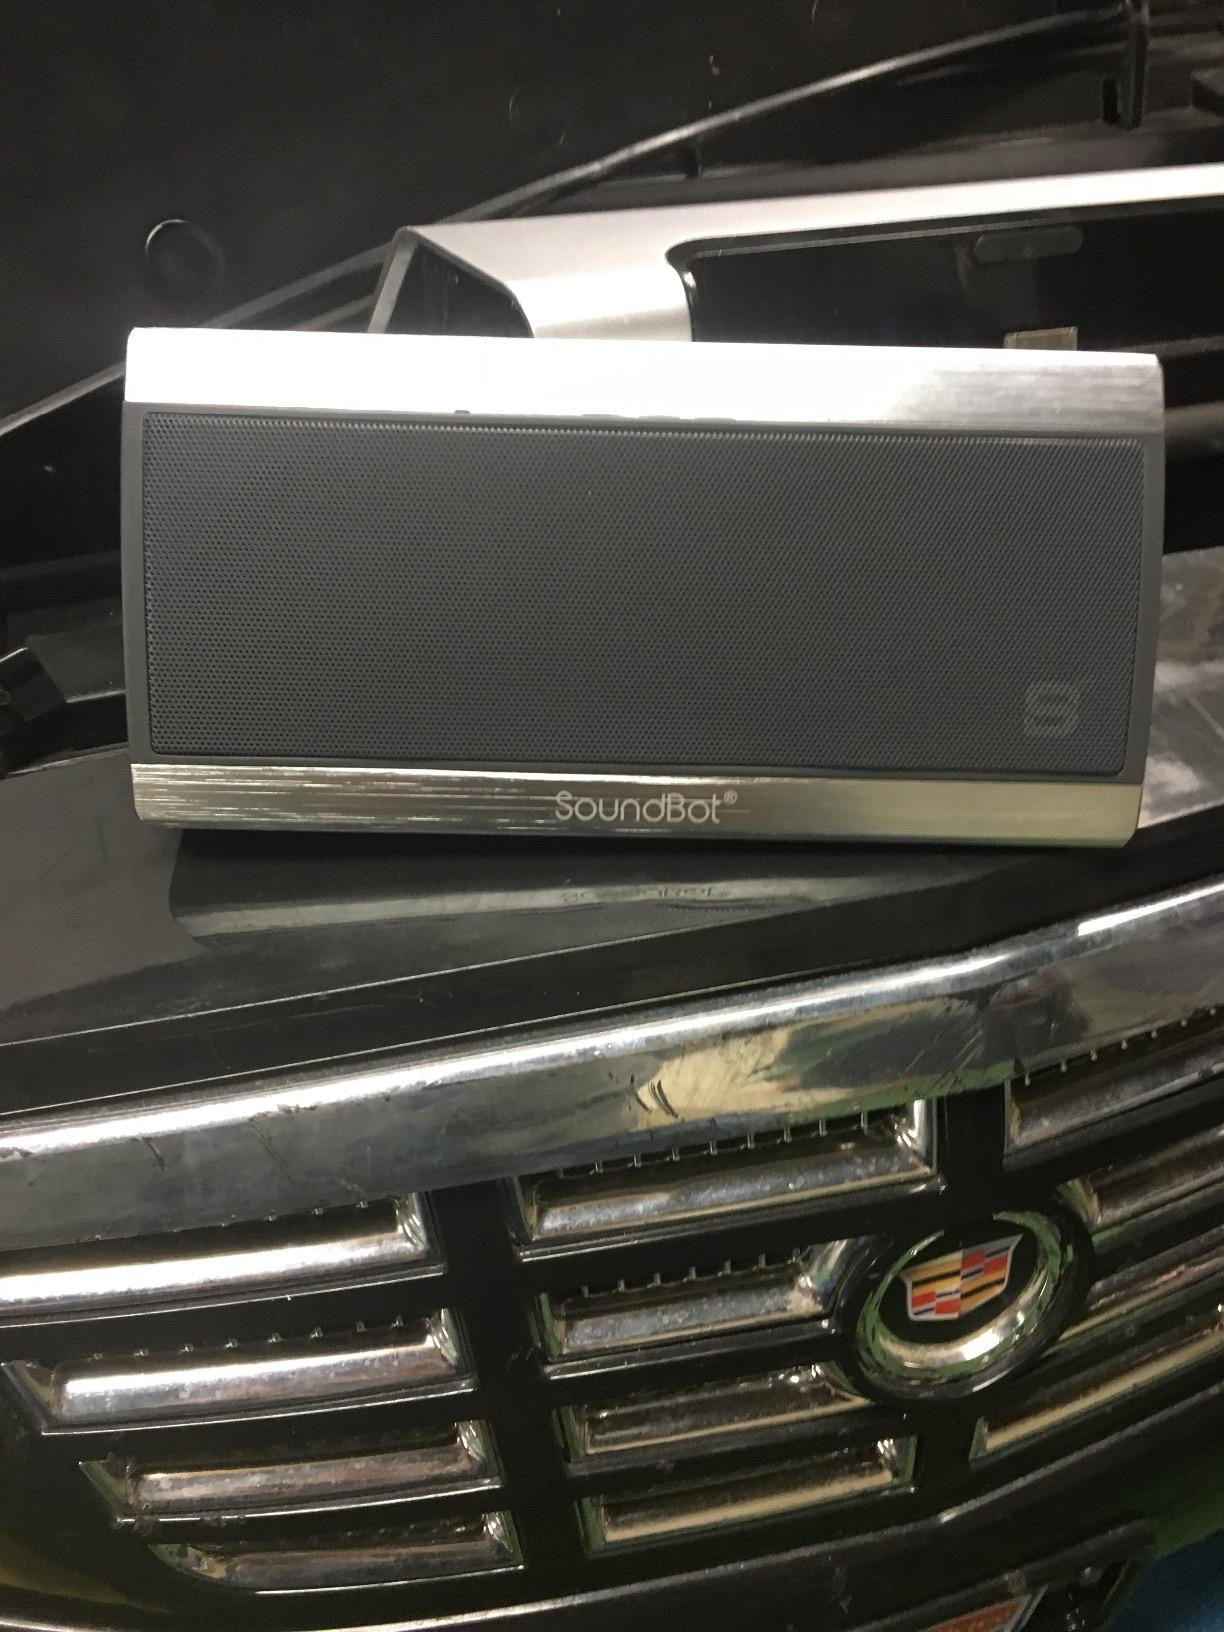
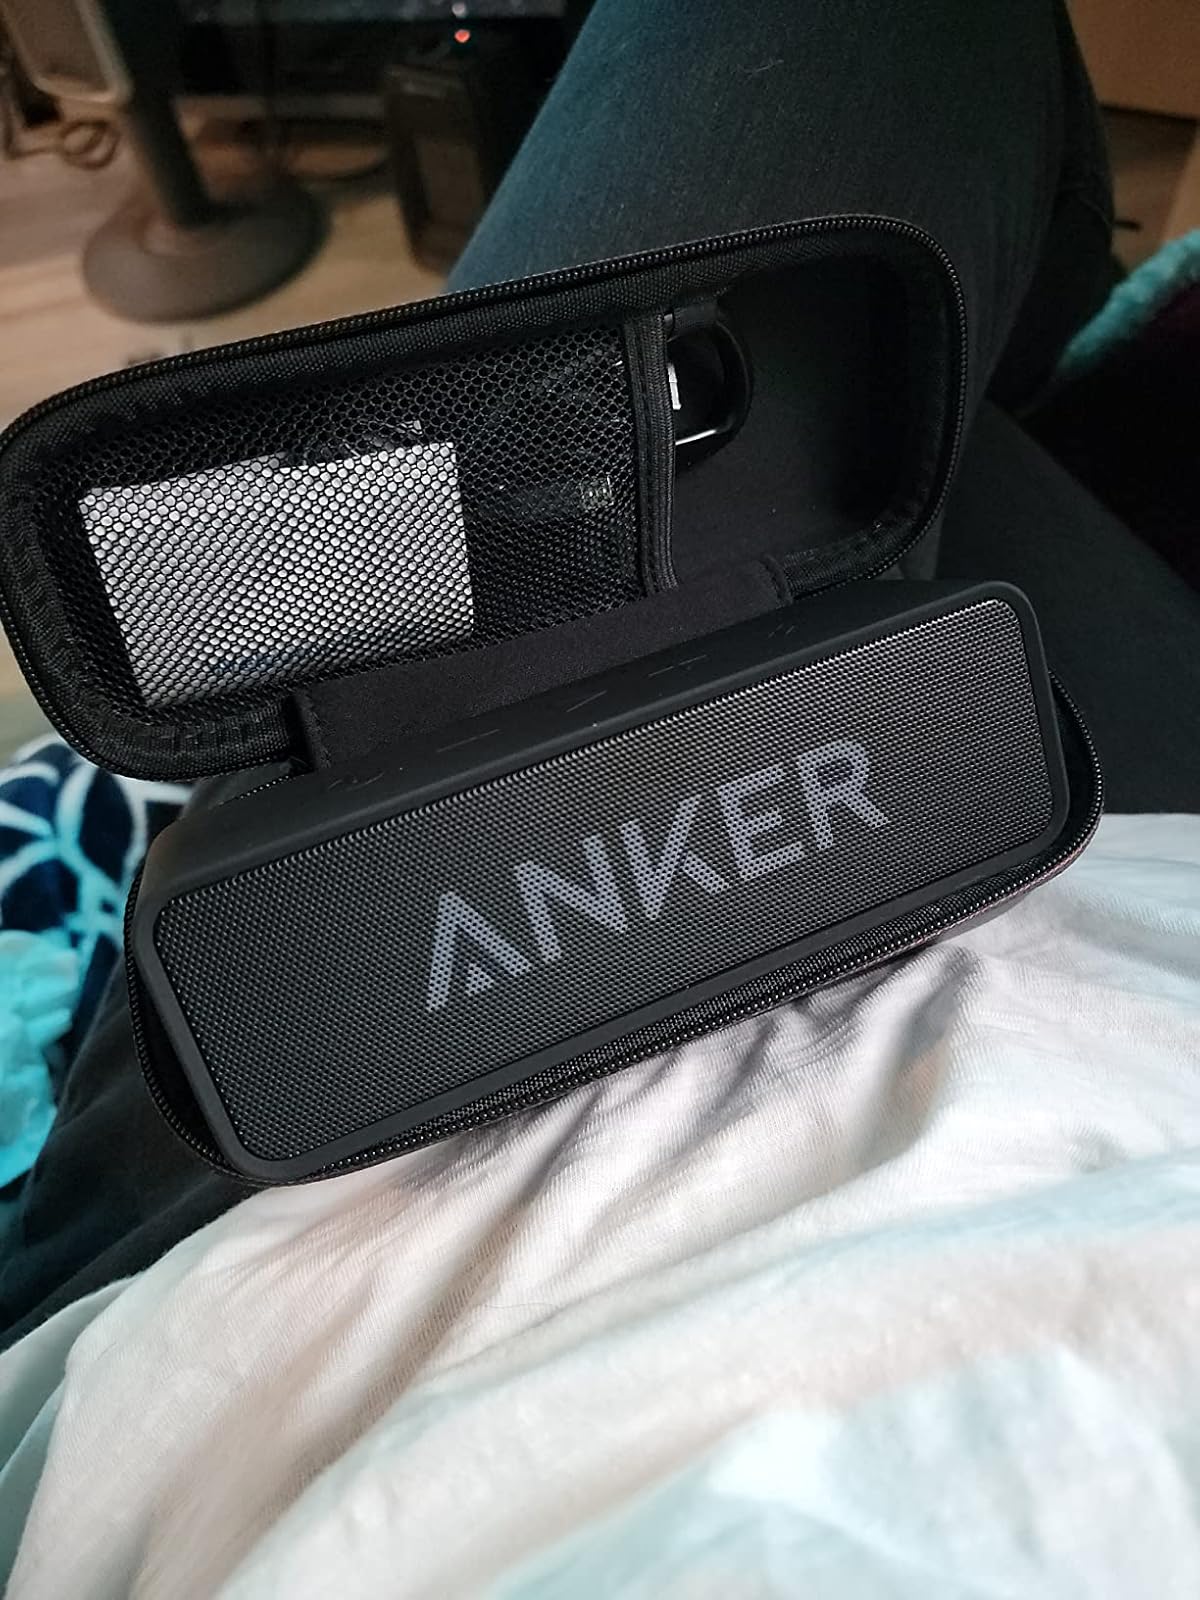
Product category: speaker
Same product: no